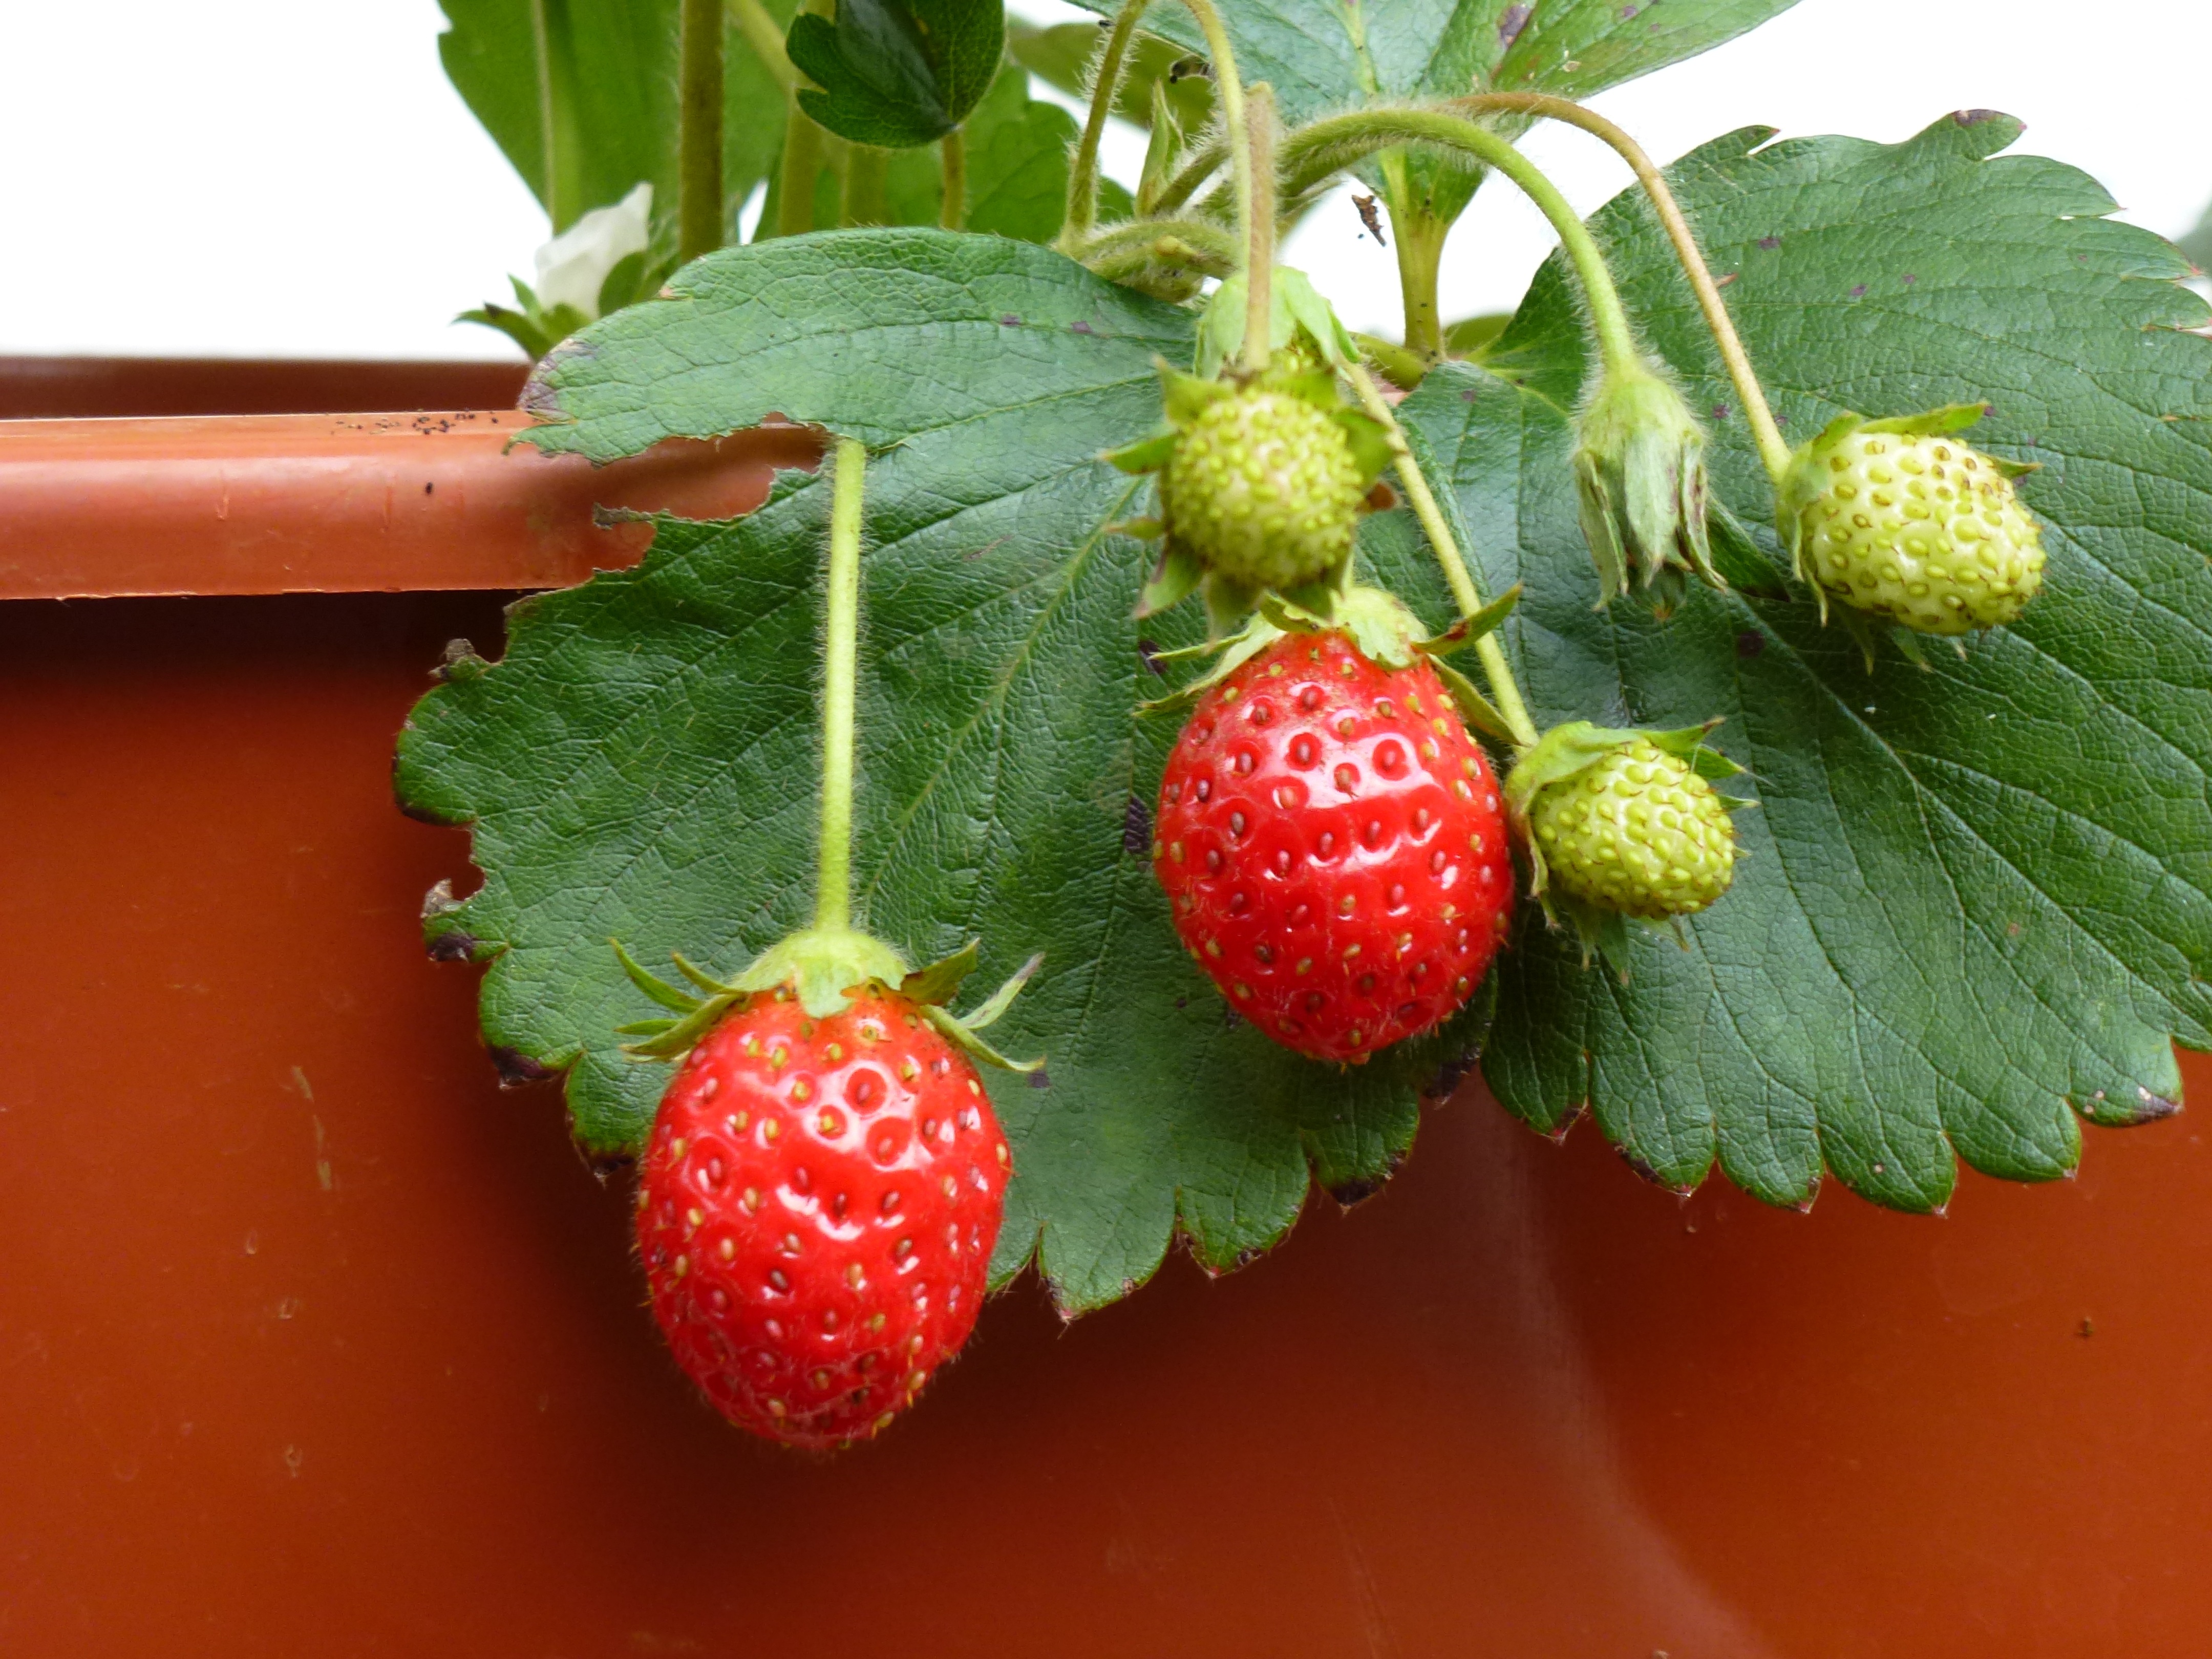
plant, fruit, berry, food, produce, strawberry, strawberries, flowering plant, red fruits, land plant, frutti di bosco, loganberry, wine raspberry